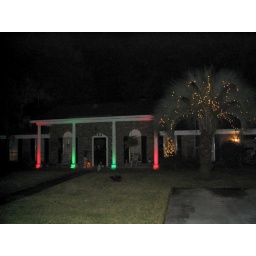
My house, The palm tree looks alot better in person